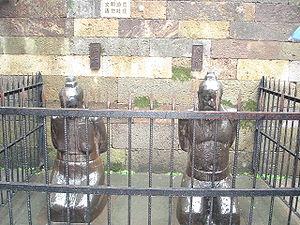
Qin Hui était un Premier ministre de la dynastie Song en Chine, qui est traditionnellement considéré comme un traitre à la race han pour sa participation à l'exécution du général Yue Fei. Cependant, les historiens modernes rejettent désormais plus de responsabilité sur l'empereur régnant à l'époque, Song Gaozong.